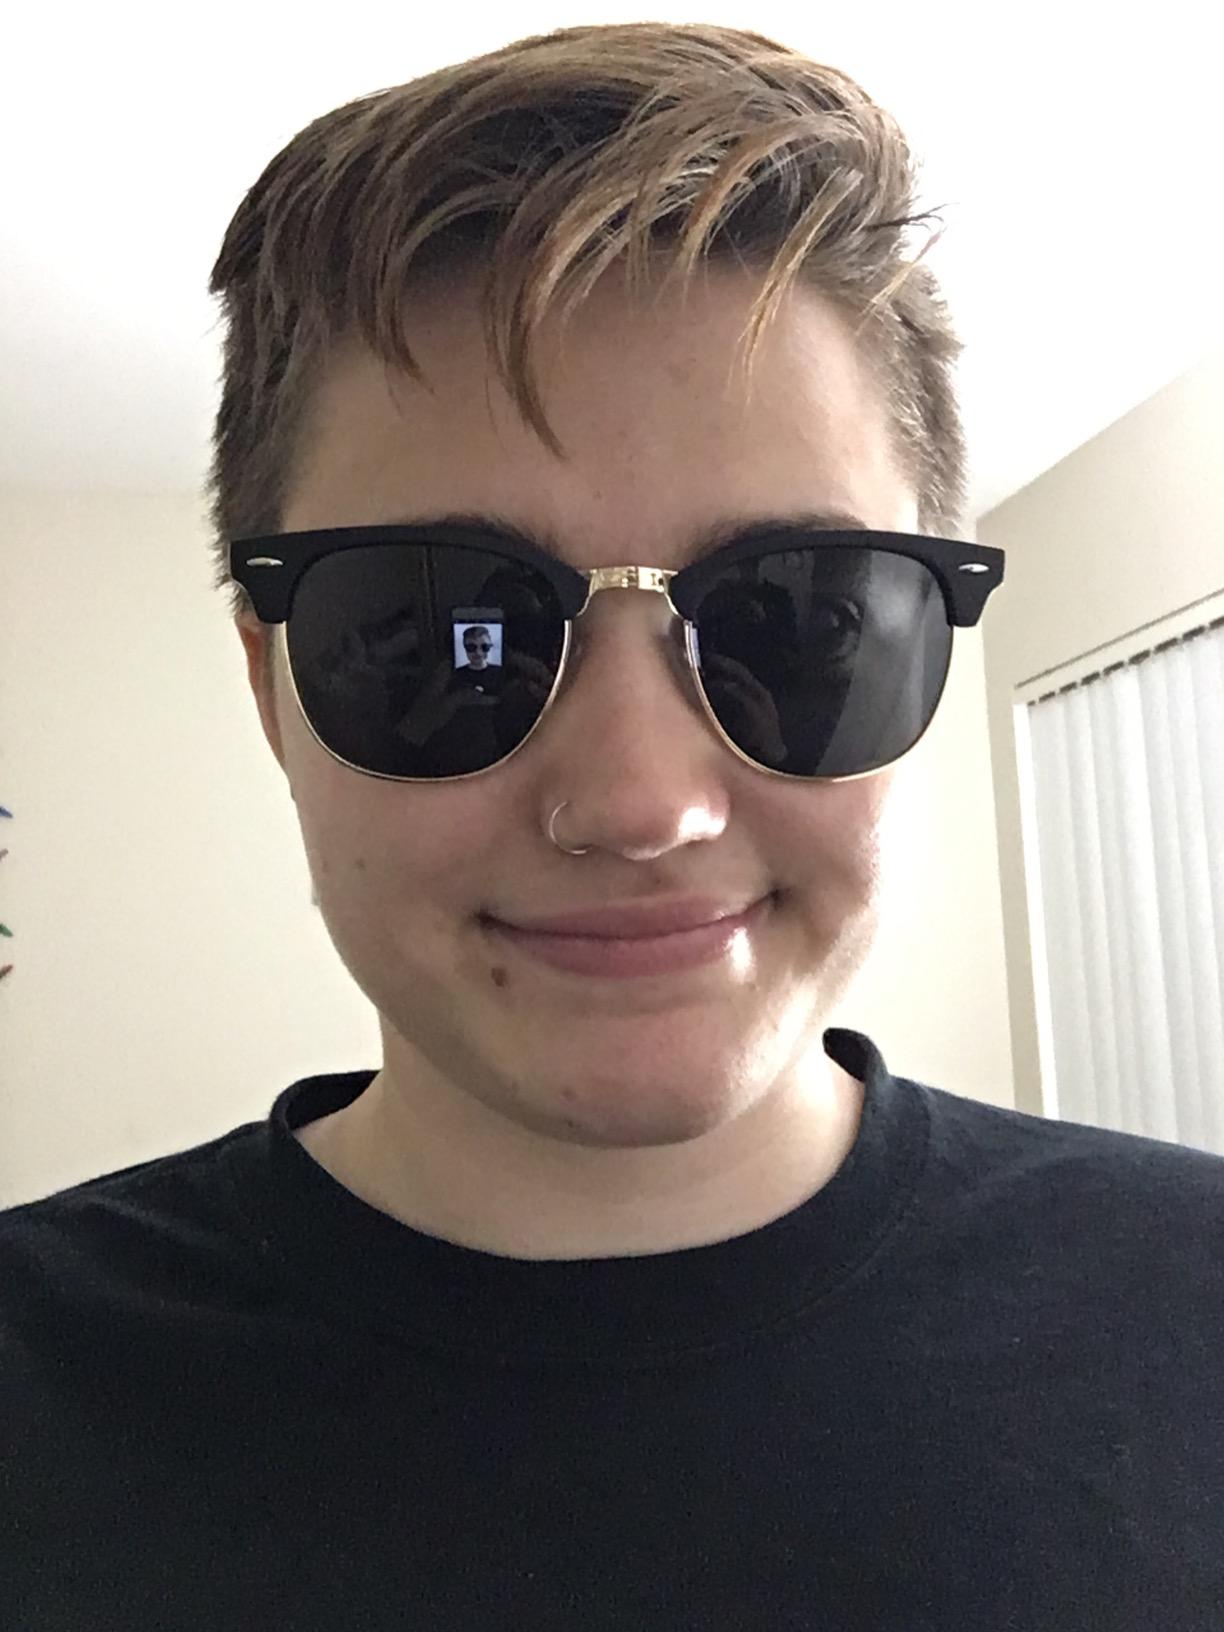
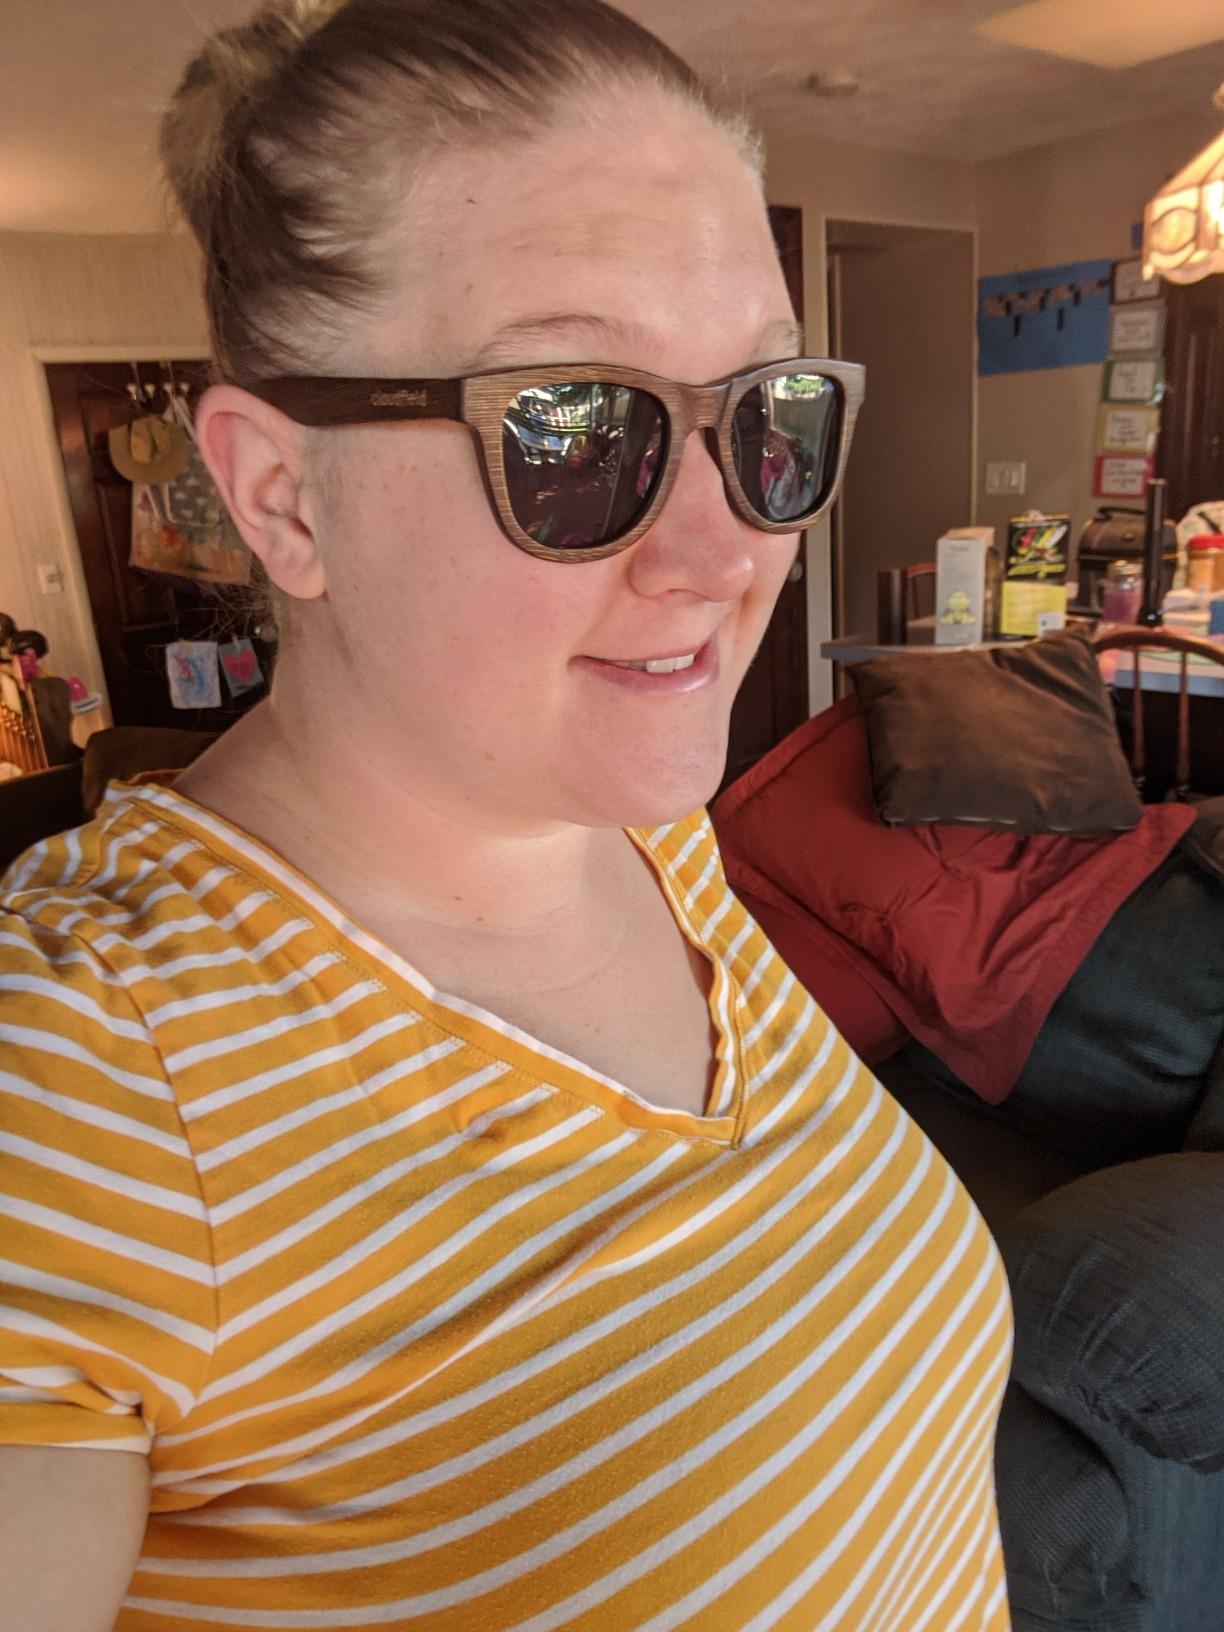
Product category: accessories_sunglasses
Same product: no